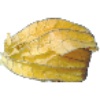
Label: Physalis with Husk 1